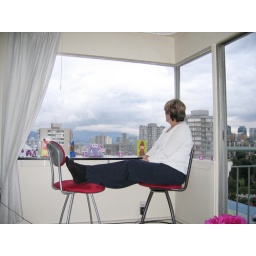
Contemplation by the window with cloud and mountains in the background.